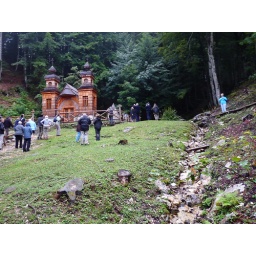
Russian chapel in memory of many Russian soldiers who died building a mountain road